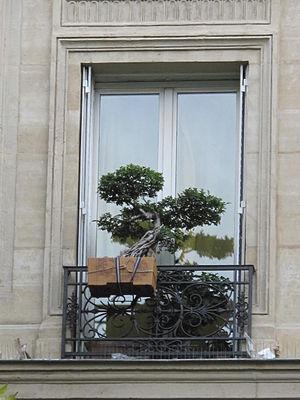
Bonsai sur une fenêtre, 66 Bd d'Ornano